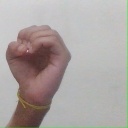
अक्षर: ऊ